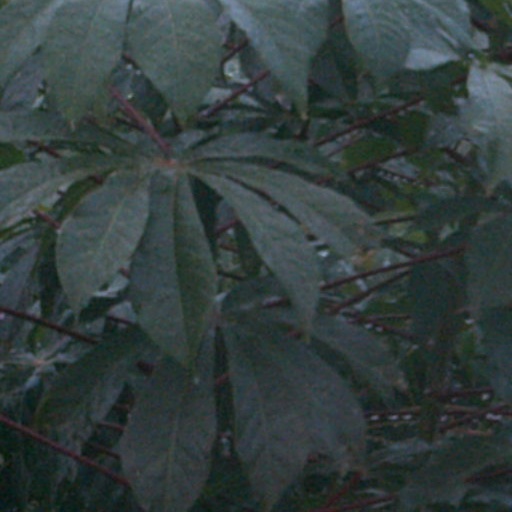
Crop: cassava